KKTS (AM)

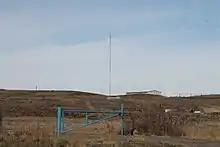
The broadcast tower for KKTS 1580 AM north of Casper.

KKTS (1580 AM) is a radio station licensed to Evansville, Wyoming, United States, and serving the Casper, Wyoming area. The station airs a Hot AC format, and is locally owned and operated by Douglas Broadcasting, Inc. HitRadio KKTS also broadcasts on KKTS-FM 99.3 FM in Douglas, Wyoming.